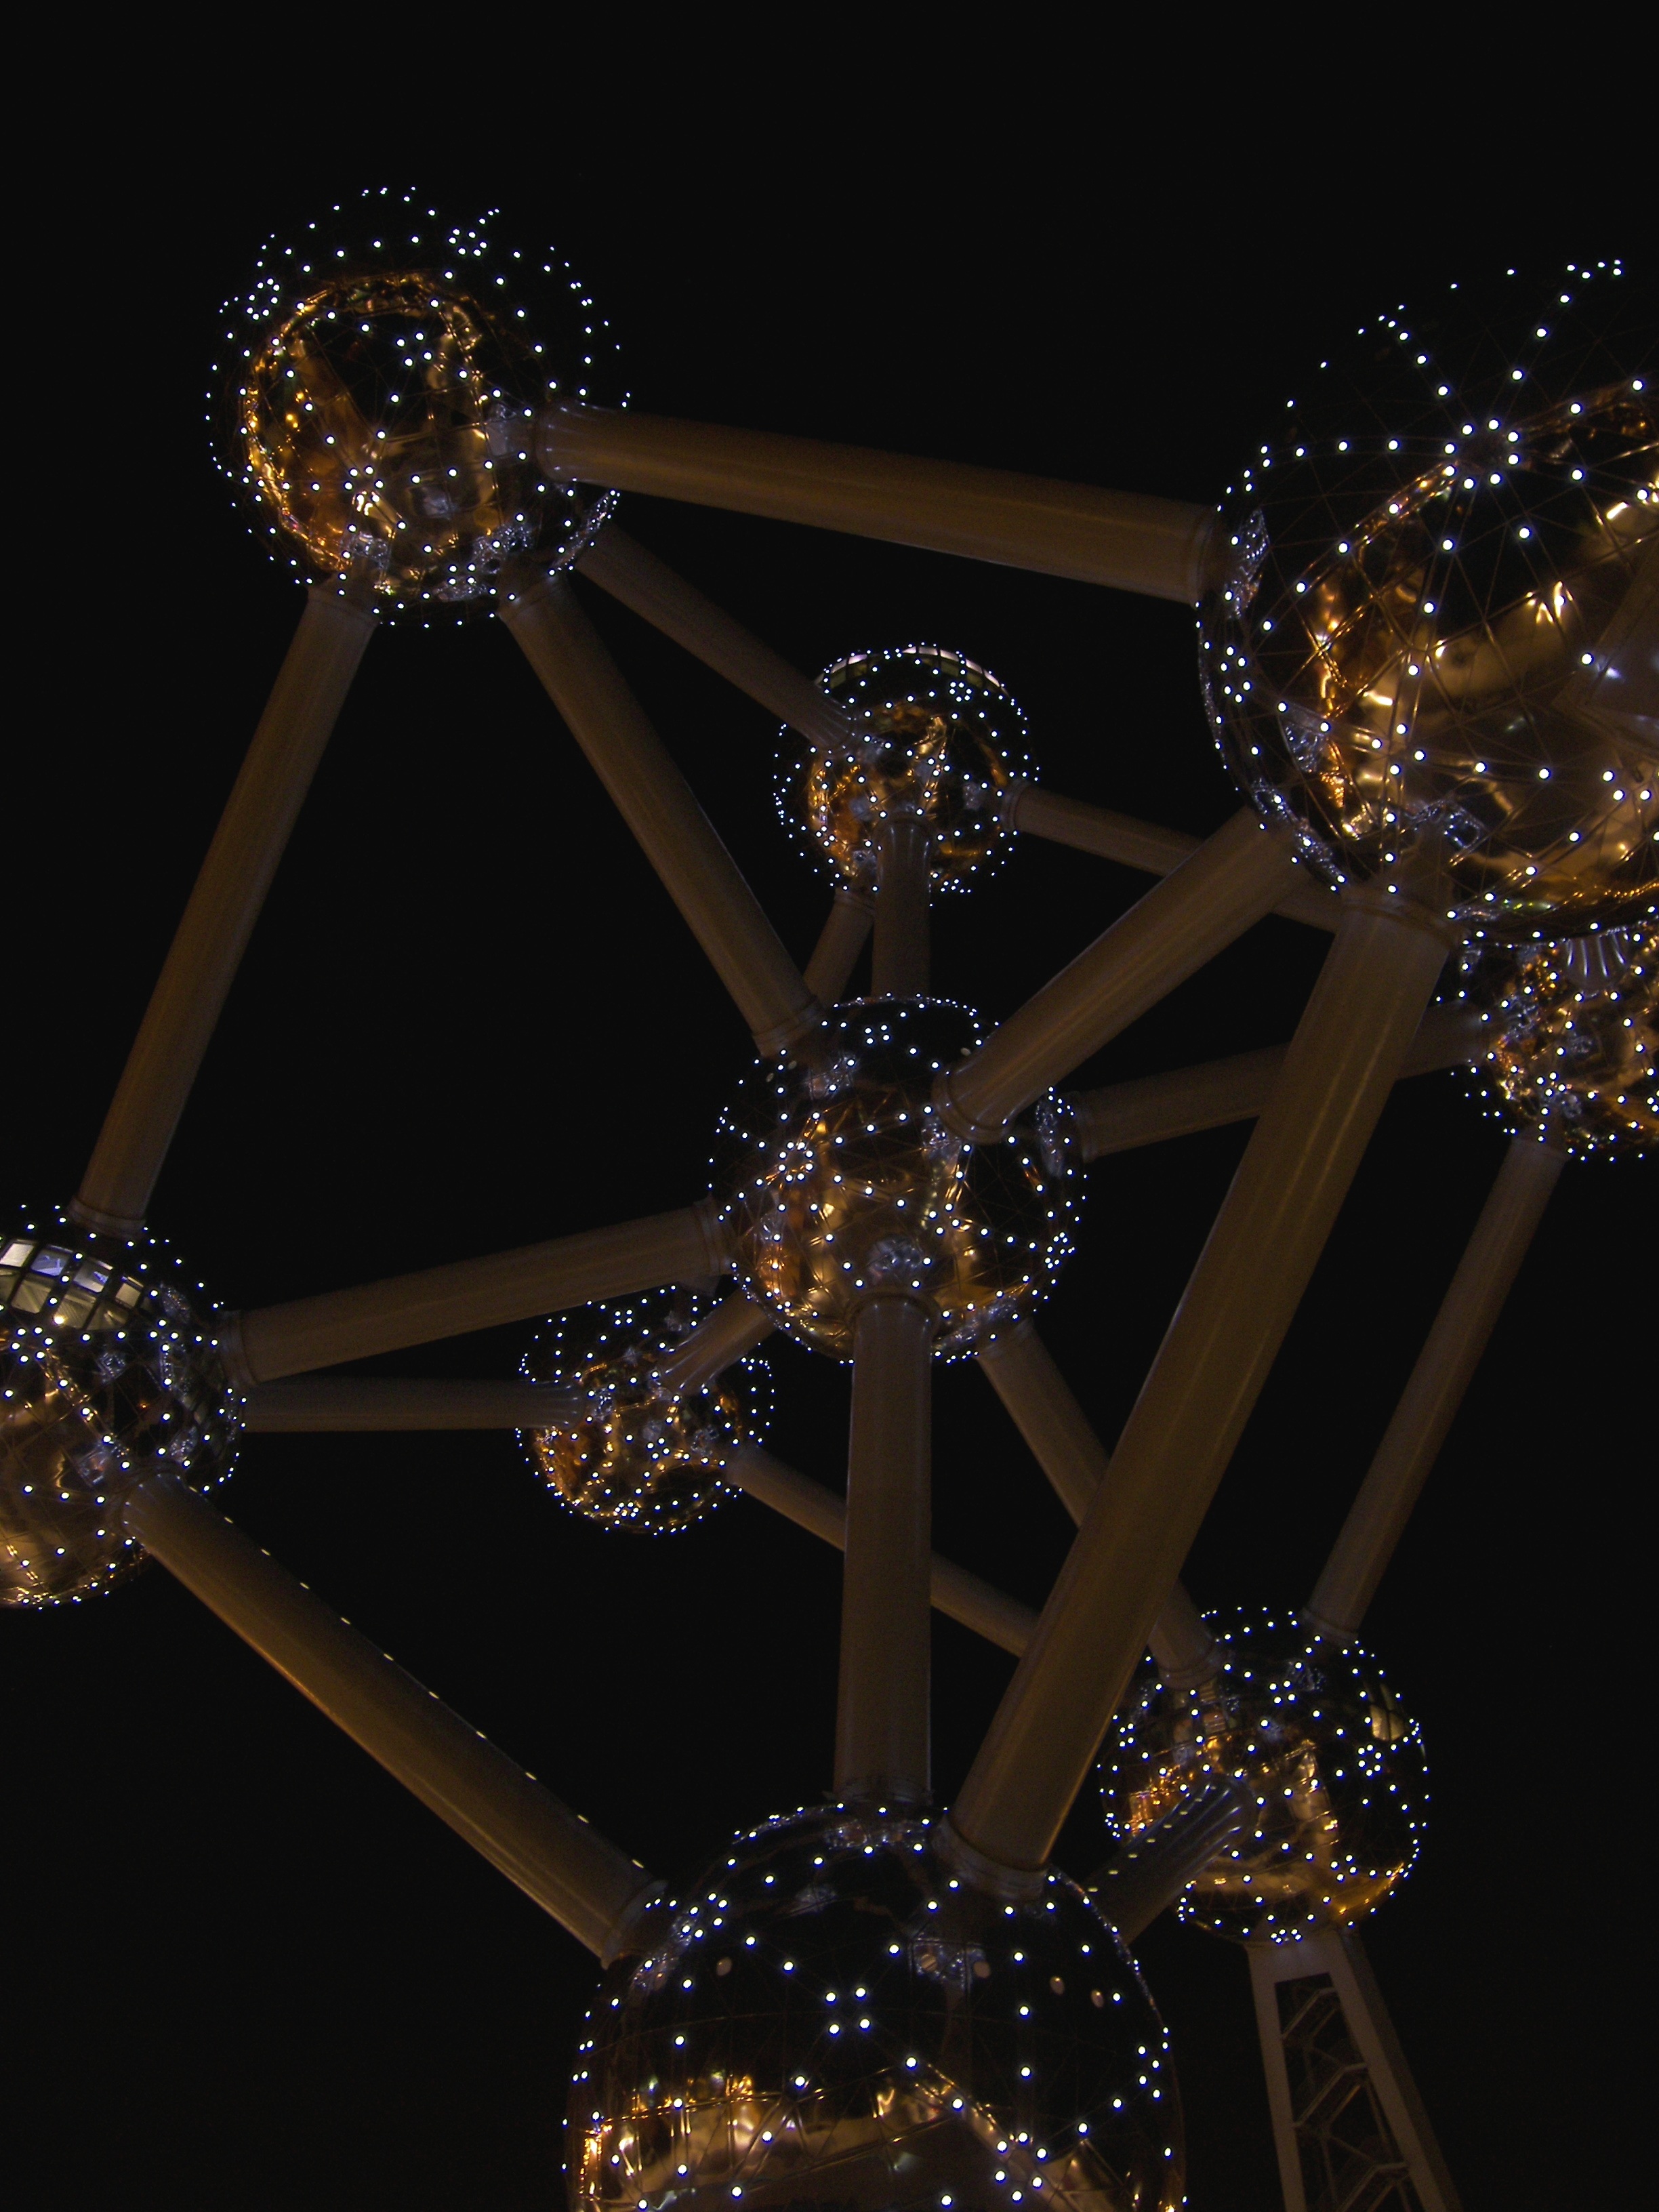
light, night, star, evening, christmas, lighting, christmas tree, belgium, christmas decoration, sculpture, brussels, light fixture, atomium, christmas lights